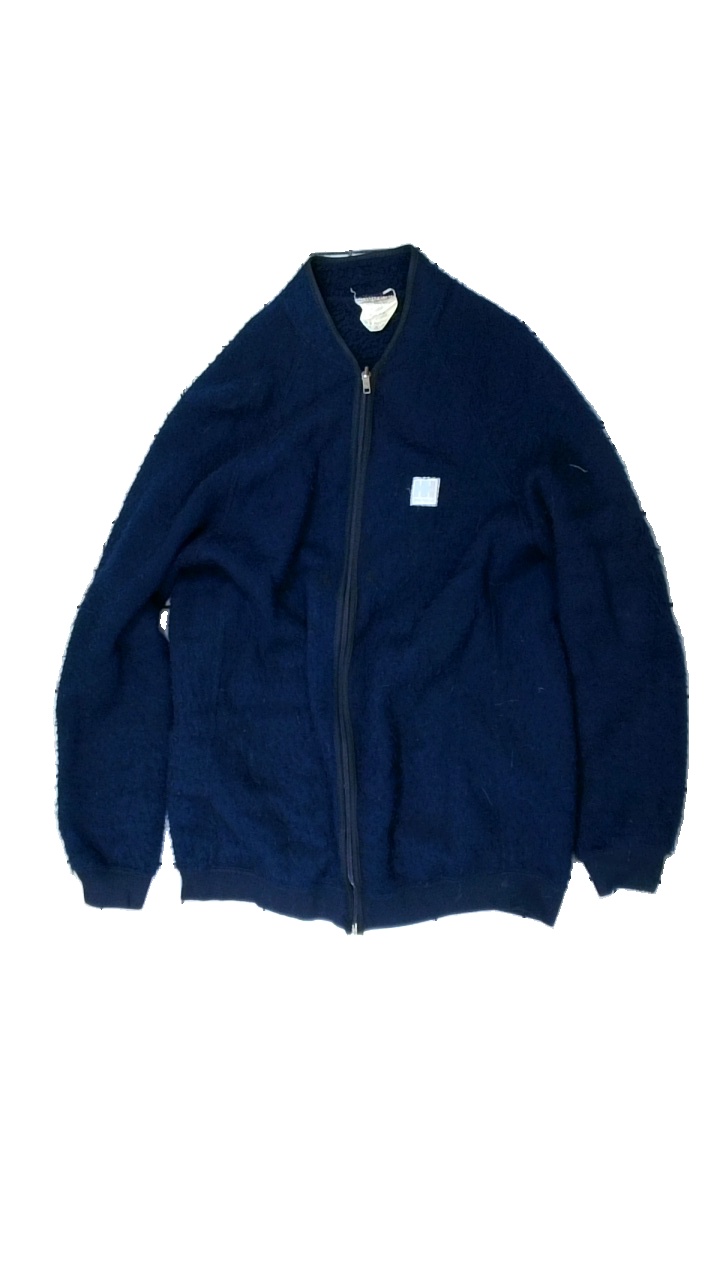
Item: Outerwear (Men)
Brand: Helly Hansen
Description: blå kofta. mycket nopprig och fläckig
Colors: Blue
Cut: Regular
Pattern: Logo print
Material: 100% nylone
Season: Autumn
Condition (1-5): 1
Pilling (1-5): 1
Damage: fläckar
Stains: Minor
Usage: Energy Recovery
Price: <50